Answer in natural language. Considering the relative positions, is Doorway (marked B) above or below Doorway (marked A)? Choose between the following options: above or below
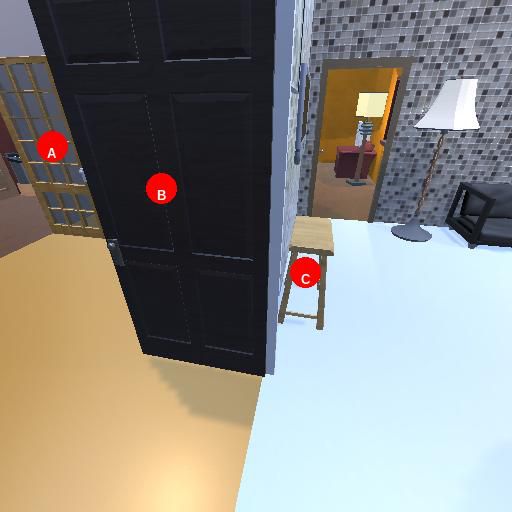
<answer>below</answer>